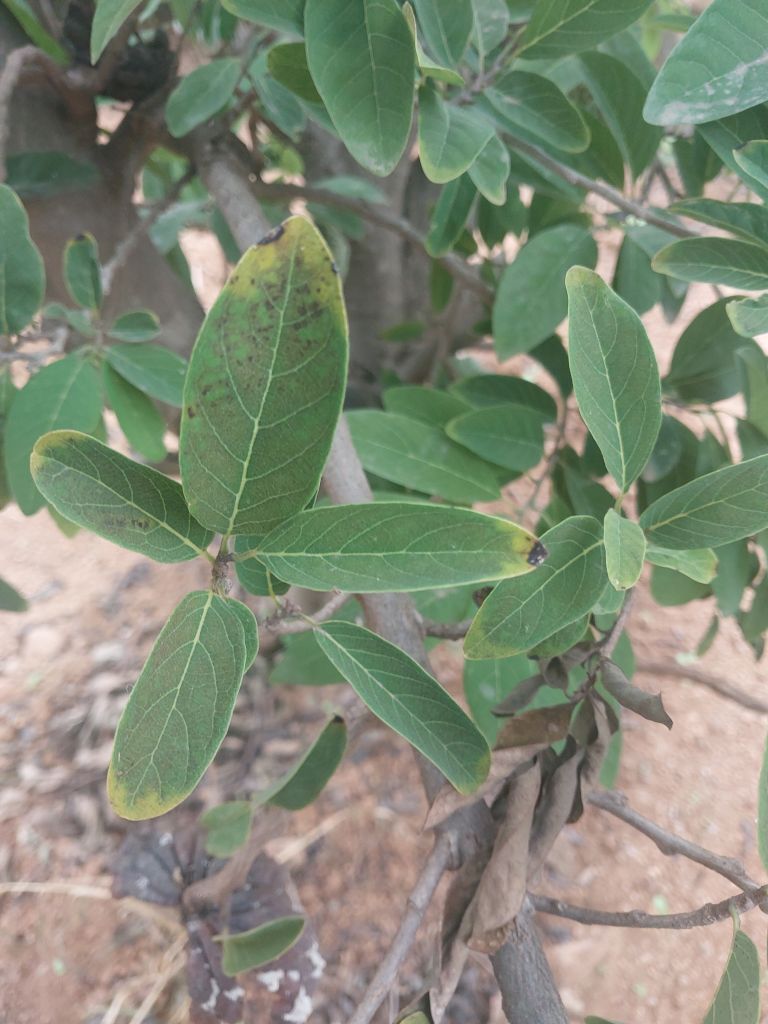
Disease label: Leaf spot on Leaves